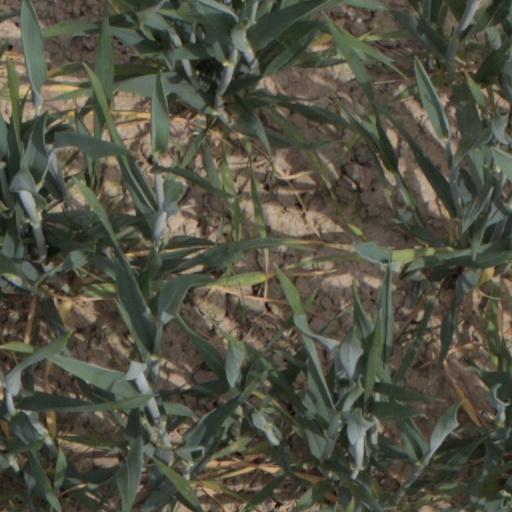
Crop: wheat